Studley Royal Park

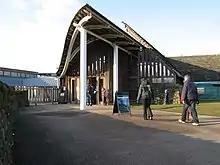
Visitor centre

During the 1730s and 1740s, there were a number of head gardeners employed by Aislabie. William Fisher worked on the estate from at least 1717 to 1732, when he was paid off. He was followed by John Hossack (left 1738), Mathias Mitchell (dismissed 1742) and then James Lockey (died 1744). Another significant employee was Robert Doe, who was a builder, mason and later head gardener too. Doe later worked on building projects for Castle Howard and for Swinton Castle. This was also a period of expansion, during which Aislabie changed the lease on Mackershaw – making it permanent, rather than leased for agriculture. During this phase, the Grotto was constructed and changes were made to footpaths around its location; the Temple of Piety was also built.